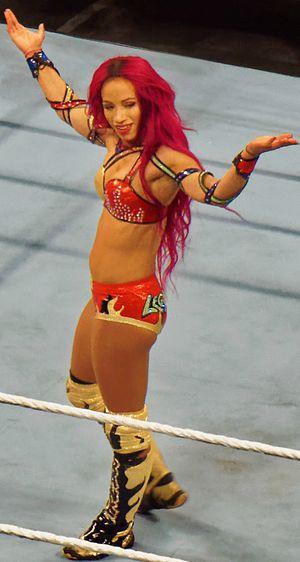
L’édition 2017 de SummerSlam est une manifestation de catch télédiffusée et visible uniquement en paiement à la séance. L'événement, produit par la World Wrestling Entertainment, a eu lieu le 20 août 2017 dans la salle omnisports Barclays Center à Brooklyn, dans l'état de New York. Il s'agit de la trentième édition de SummerSlam, pay-per-view annuel, qui fait partie avec le Royal Rumble, WrestleMania et les Survivor Series du « Big Four » à savoir « les Quatre Grands ». Plusieurs Superstars sont les vedettes de l'affiche officielle.